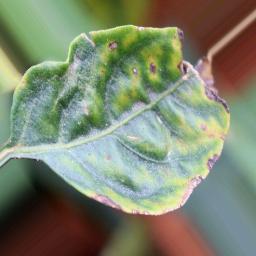
Label: nutritional